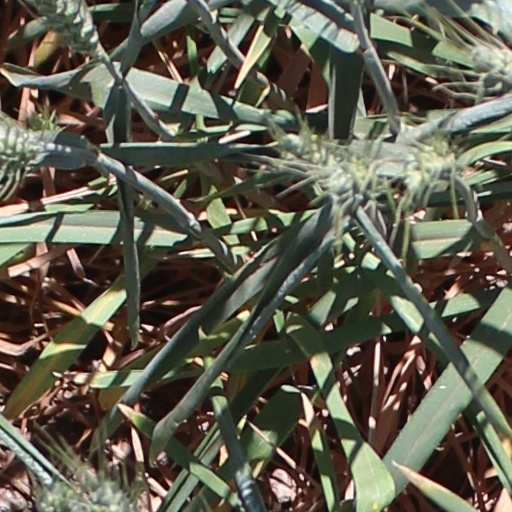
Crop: wheat